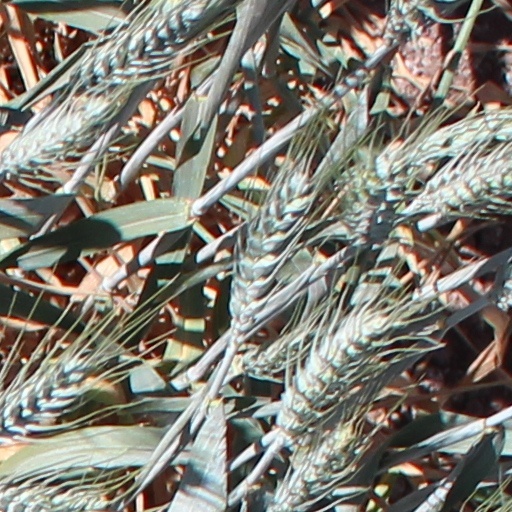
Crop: wheat